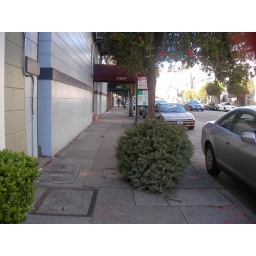
Xmas tree tis hrawn on the road in San Francisco.